Crazy Love (2014 film)

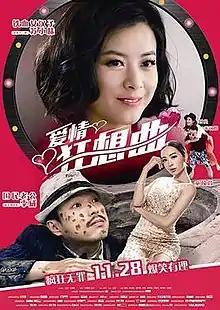

Crazy Love ("Ai Qing Kuang Xiang Qu") is a 2014 Chinese romantic comedy film directed by Cong Yi. It was released on November 28, 2014.